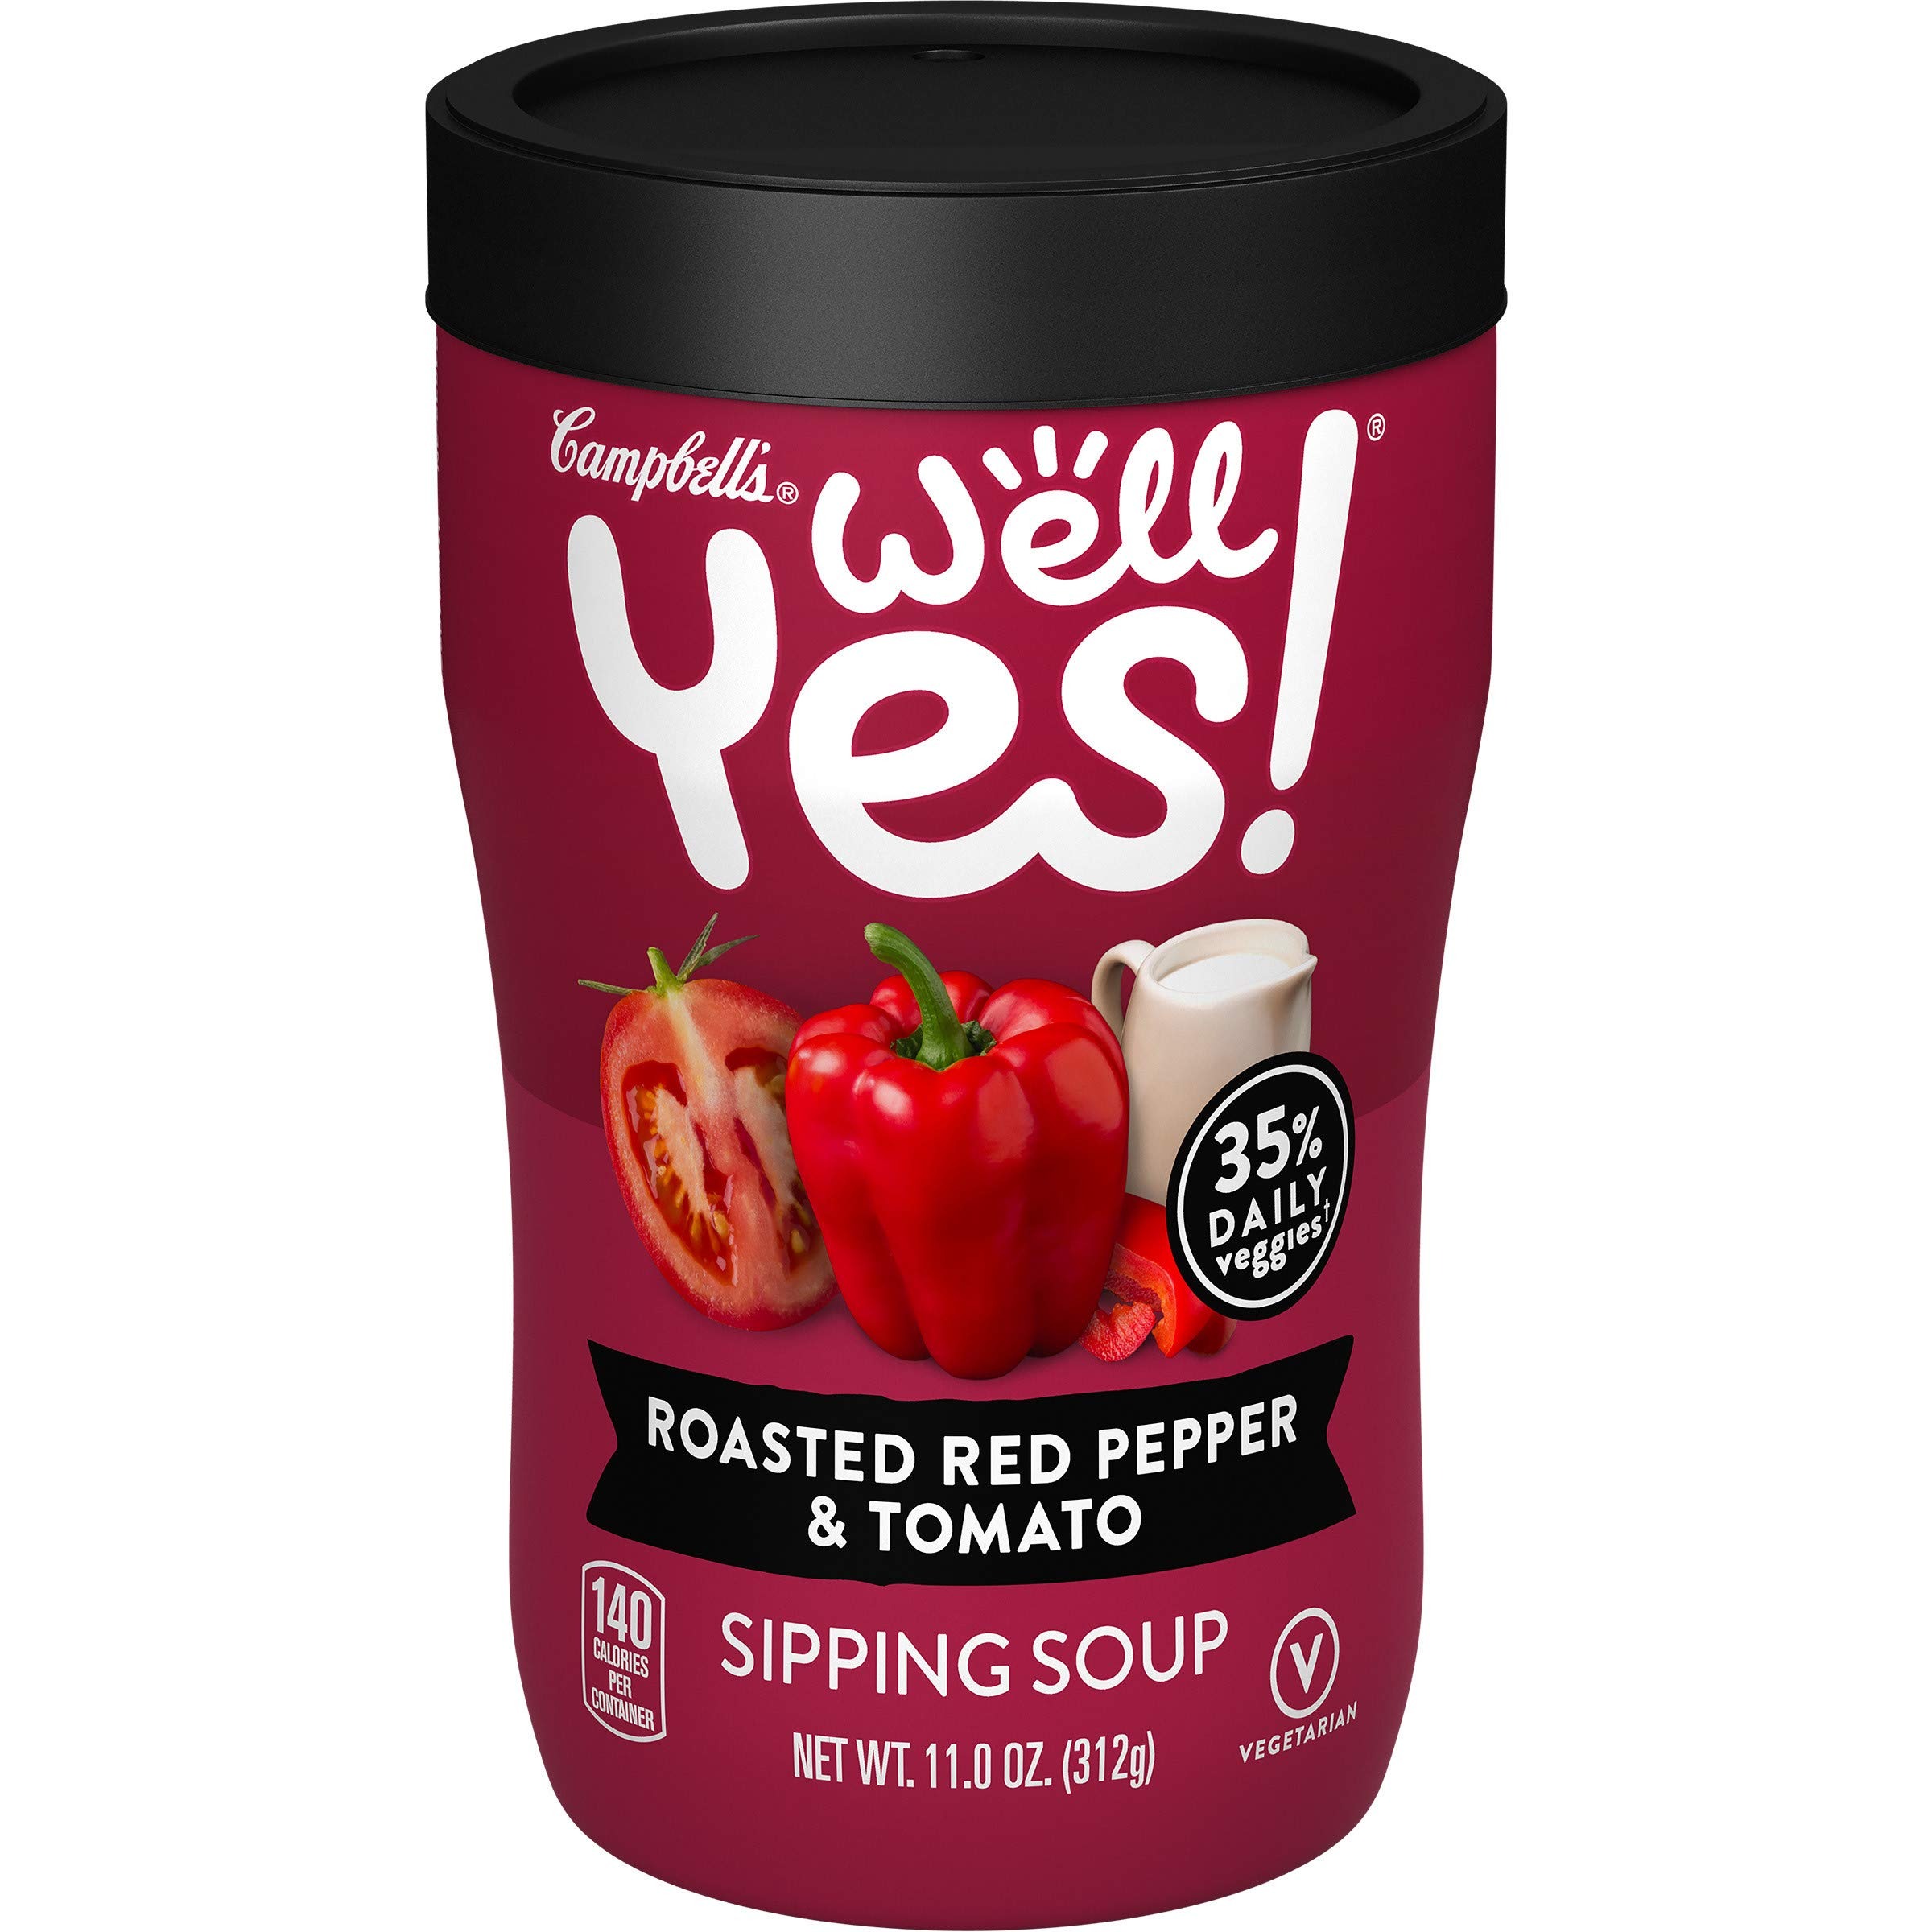
Item Name: Campbell's Well Yes! Sipping Soup, Vegetable Soup On The Go, Roasted Red Pepper & Tomato, 11 Oz Cup
Bullet Point 1: NUTRITIOUS VEGETABLE SOUP: Made with roasted red pepper and tomato, this sippable soup has 35 percent of your daily veggies per container
Bullet Point 2: SOUP ON THE GO: Conveniently packaged in a sippable, microwavable cup Perfect for on-the-go—ready to sip in 2 minutes, no bowl or spoon needed
Bullet Point 3: VEGETARIAN SOUP: Deliciously crafted from non-GMO ingredients you recognize
Bullet Point 4: CONVENIENT VEGGIE SNACK: Each 11 ounce cup is 140 calories, making it a nourishing and satisfying veggie snack
Bullet Point 5: GOODNESS ON THE GO: Ships as an individual microwavable, sippable 11-ounce ergonomic cup
Value: 11.0
Unit: ounce

Price: 35.43